Zhang Jiankang

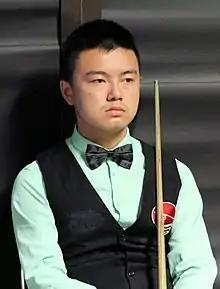
Zhang at the 2018 Paul Hunter Classic

Zhang Jiankang (born 25 August 1998) is a Chinese former professional snooker player. He was suspended from the professional tour in January 2023 as part of a match-fixing investigation involving ten Chinese players. He was subsequently charged with fixing a match, failing to report approaches for him to fix matches, and betting on snooker. In June 2023 he was given a four year and five months suspension, which following early admissions and a guilty plea, was reduced to 2 years and 11 months until 1 December 2025.